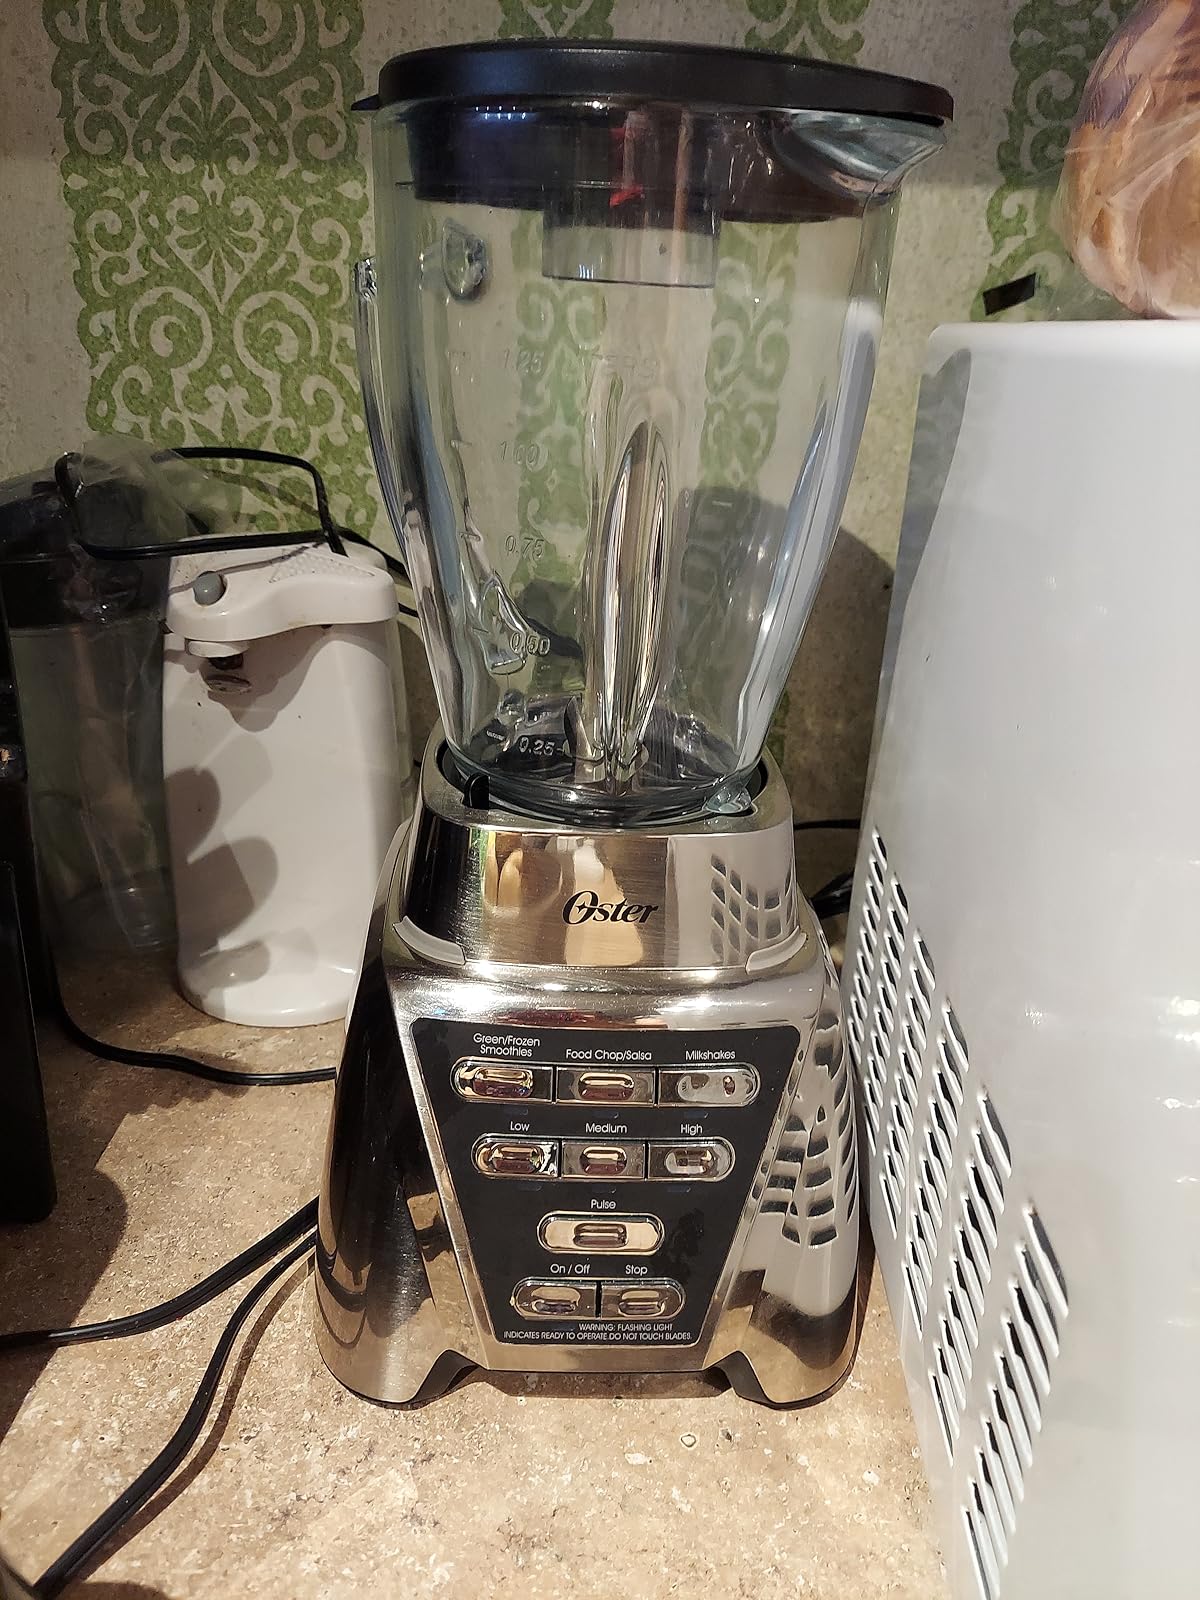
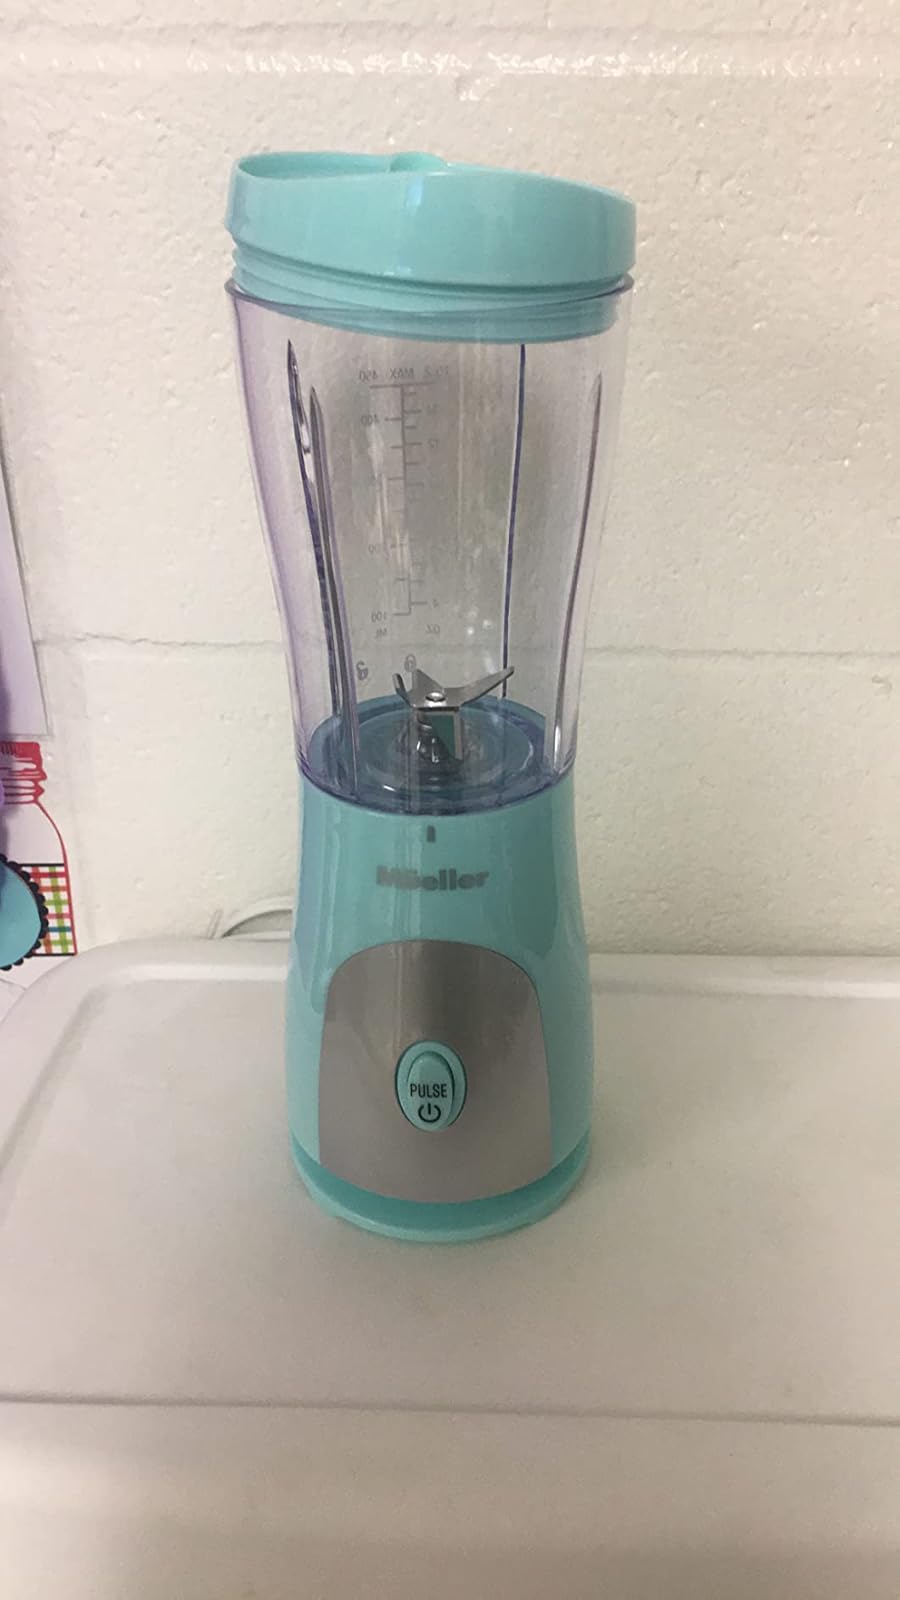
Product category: items_blender
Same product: no